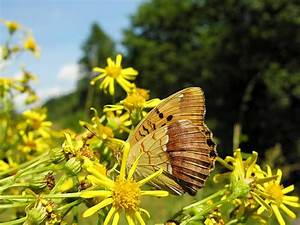
Label: butterfly